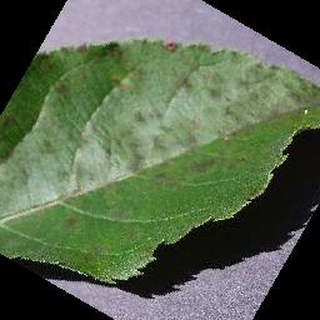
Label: apple_apple_scab